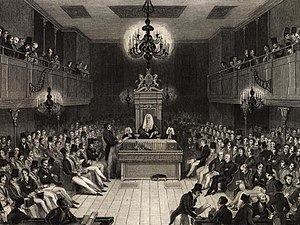
Underhuset
Underhuset udgør sammen med Overhuset det britiske parlament.